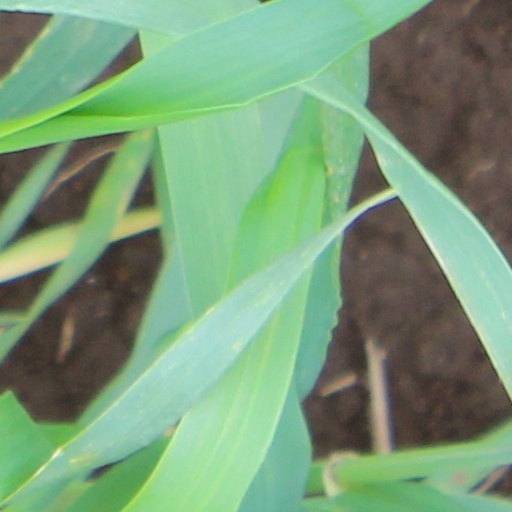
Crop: wheat